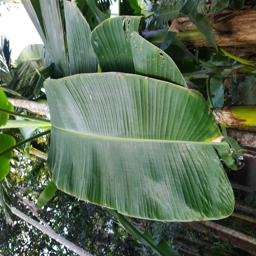
Label: YELLOW SIGATOKA